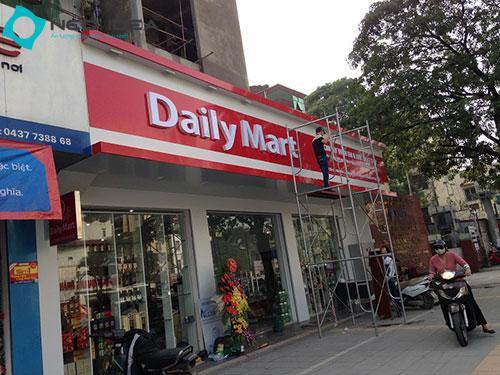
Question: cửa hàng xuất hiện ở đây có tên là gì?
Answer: daily mart